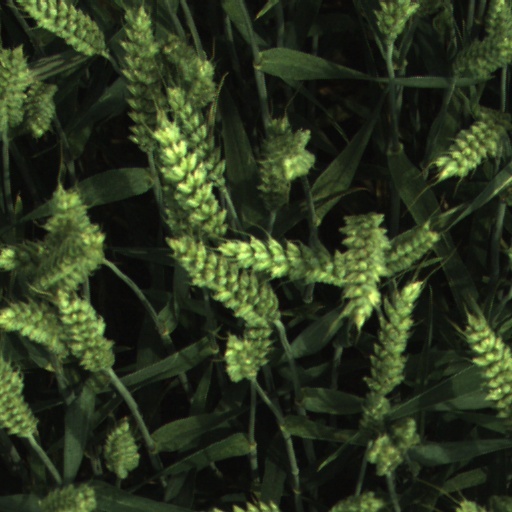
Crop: wheat